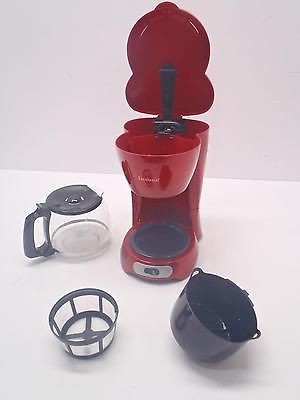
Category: coffee maker